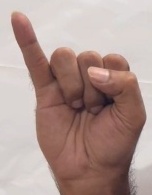
ASL sign: I